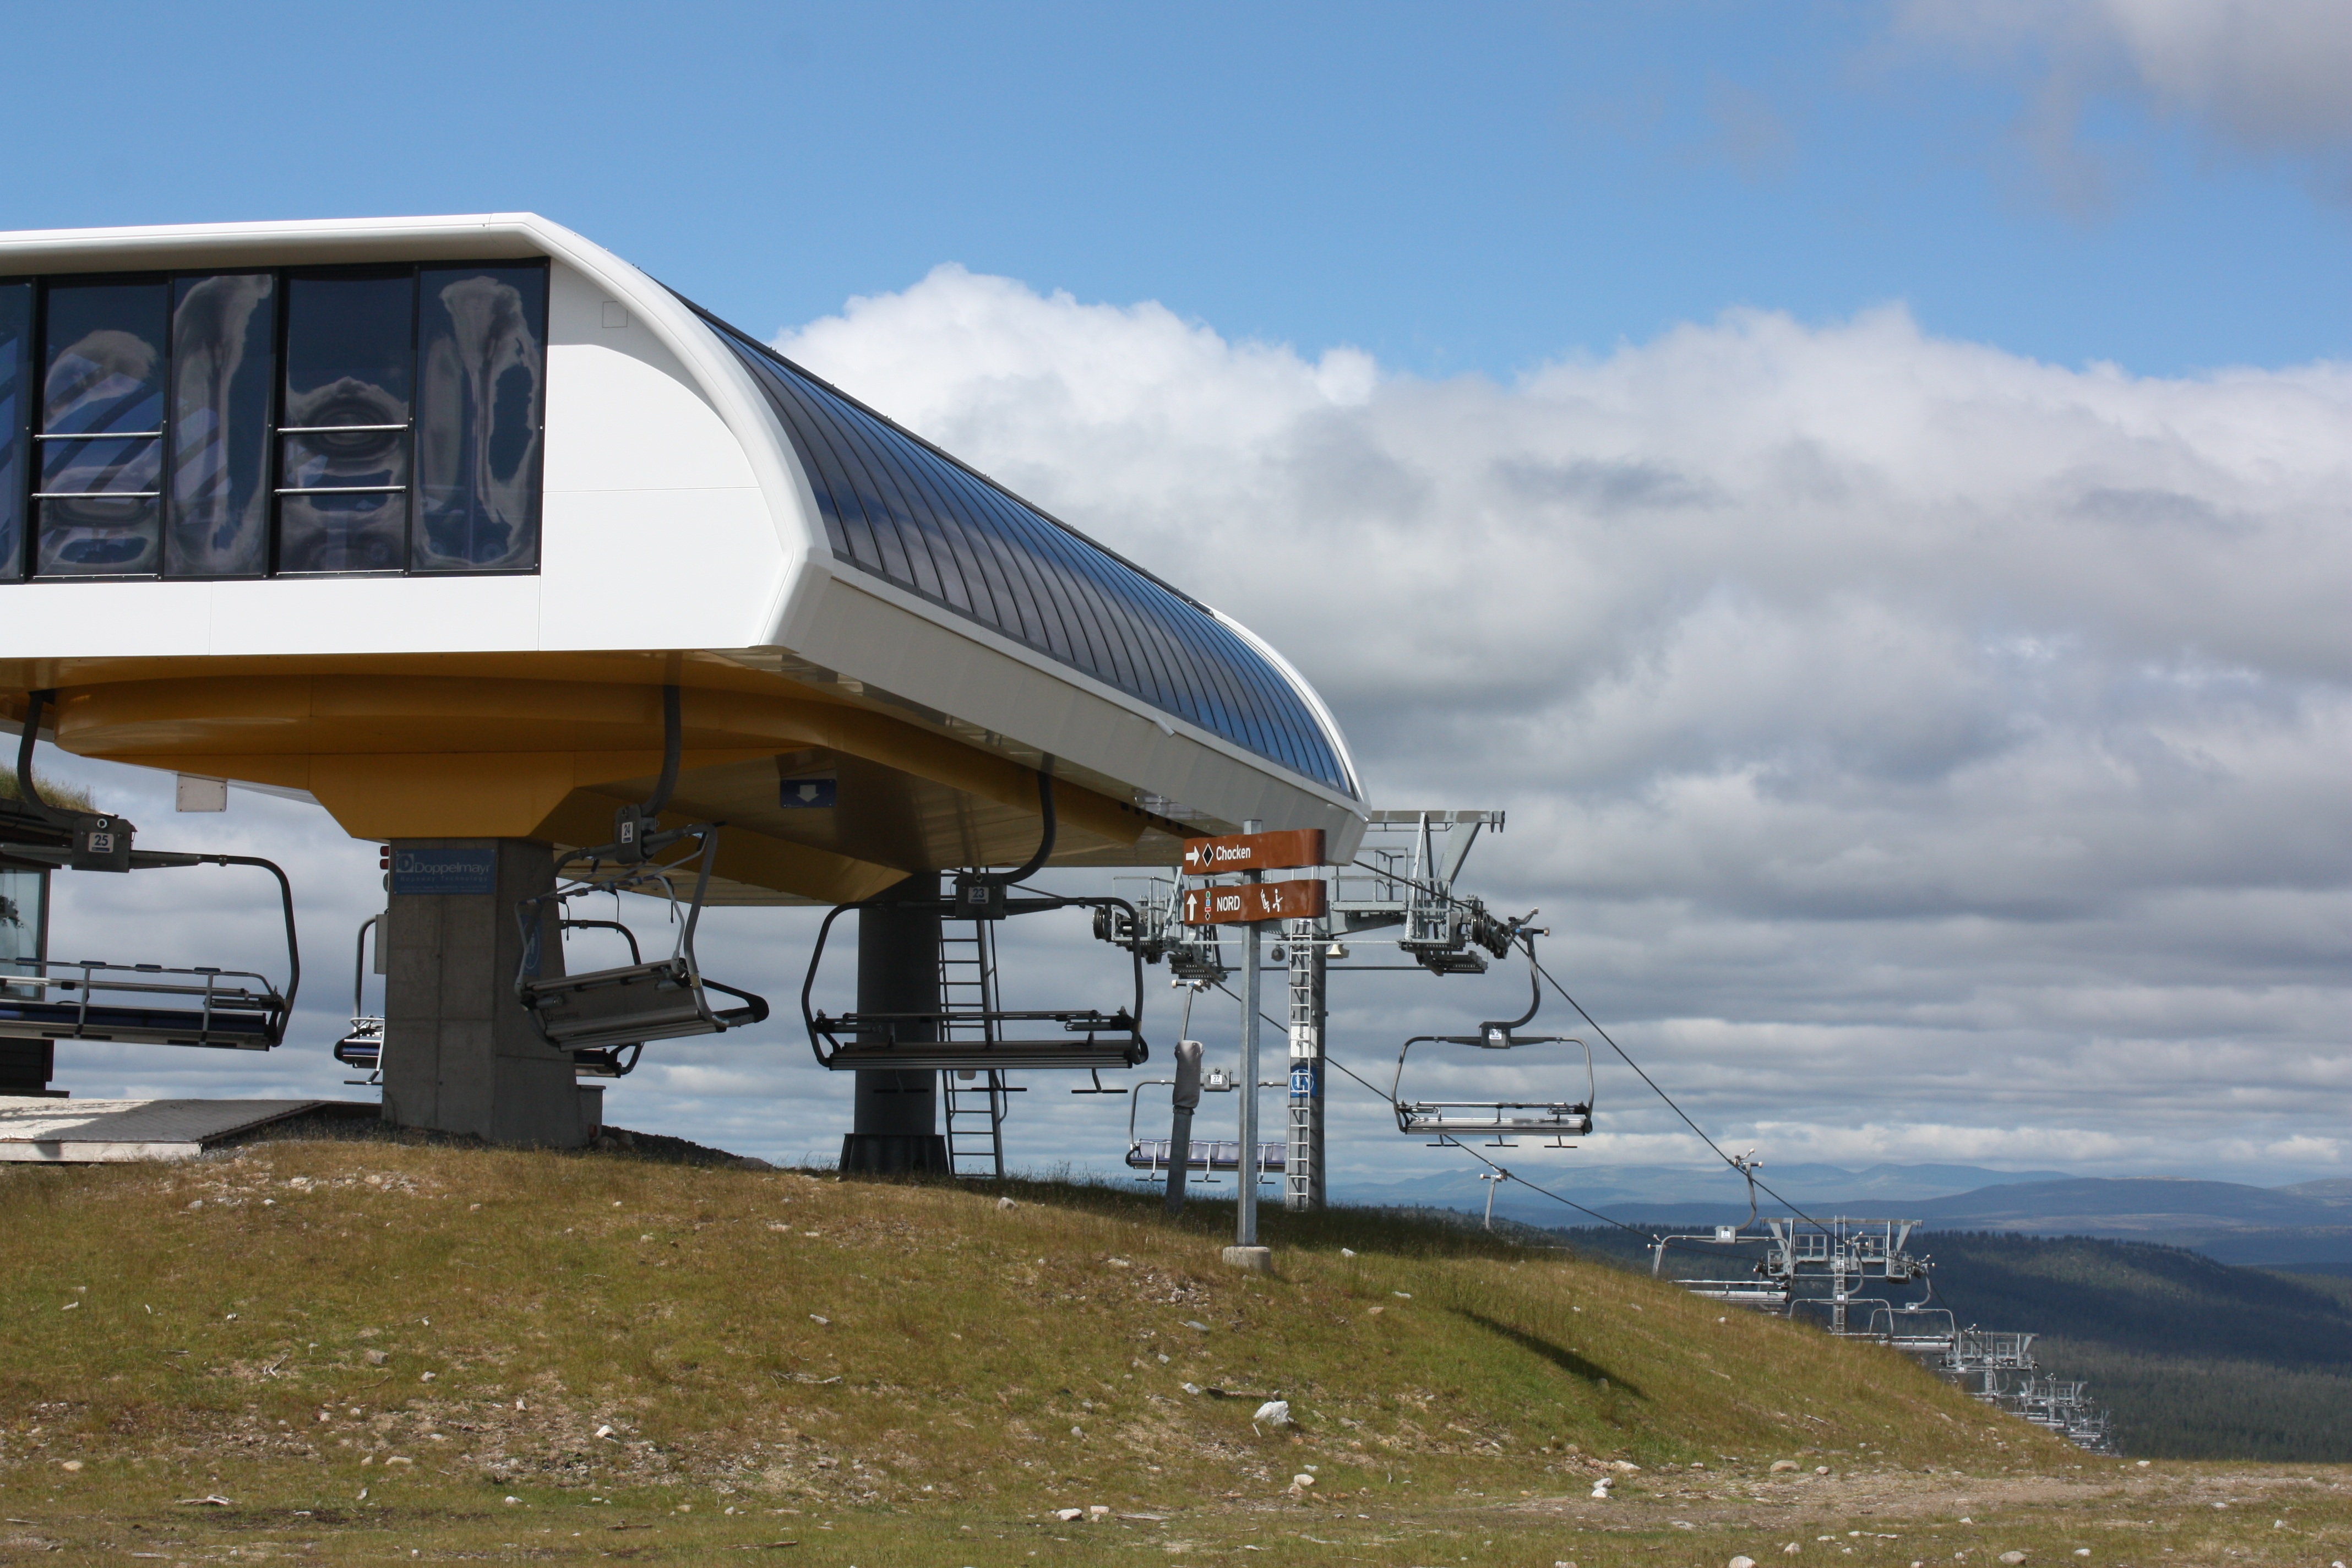
summer, airplane, aircraft, transport, vehicle, aviation, ski lift, flight, airliner, sweden, scandinavia, atmosphere of earth, narrow body aircraft